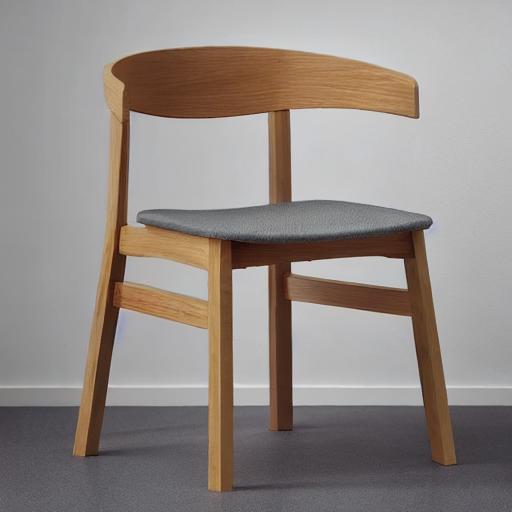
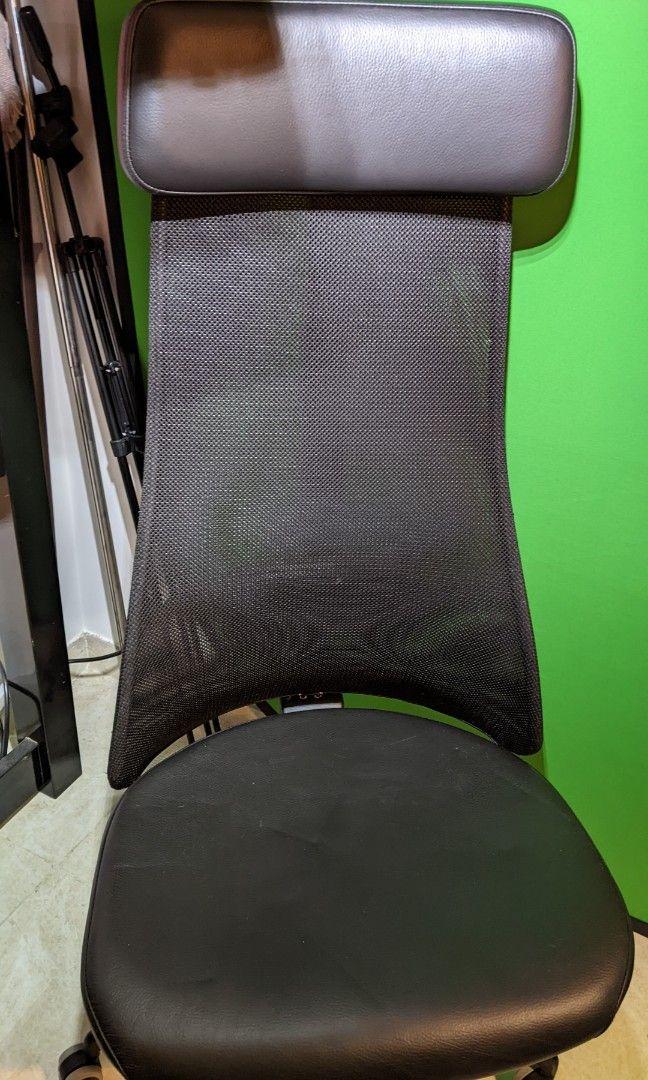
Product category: items_chair
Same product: no